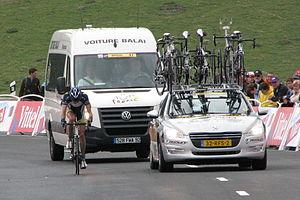
Wouter Poels devant la voiture-balai lors de la 8e étape du Tour de France 2011 (Aigurande - Super-Besse)
Lors d'une course cycliste, une voiture-balai est un véhicule qui circule derrière les derniers compétiteurs. Elle a pour rôle de récupérer les coureurs qui ne peuvent plus continuer la course. L'expression s'est depuis étendue au-delà du vocabulaire cycliste.